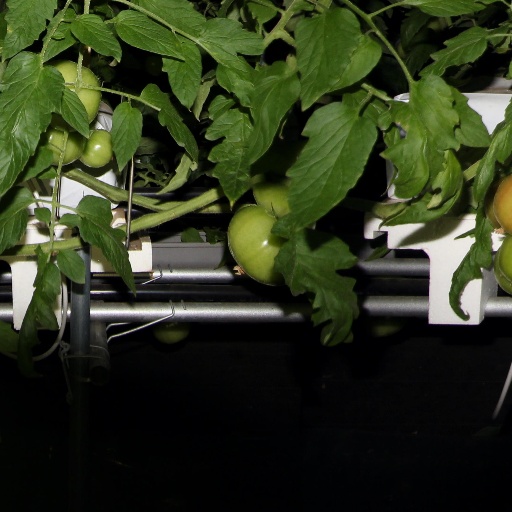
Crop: tomato